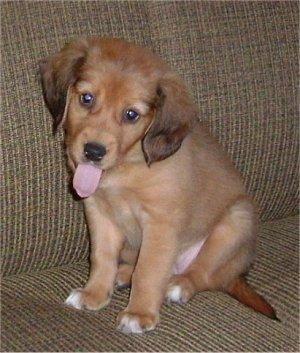
golden_retriever